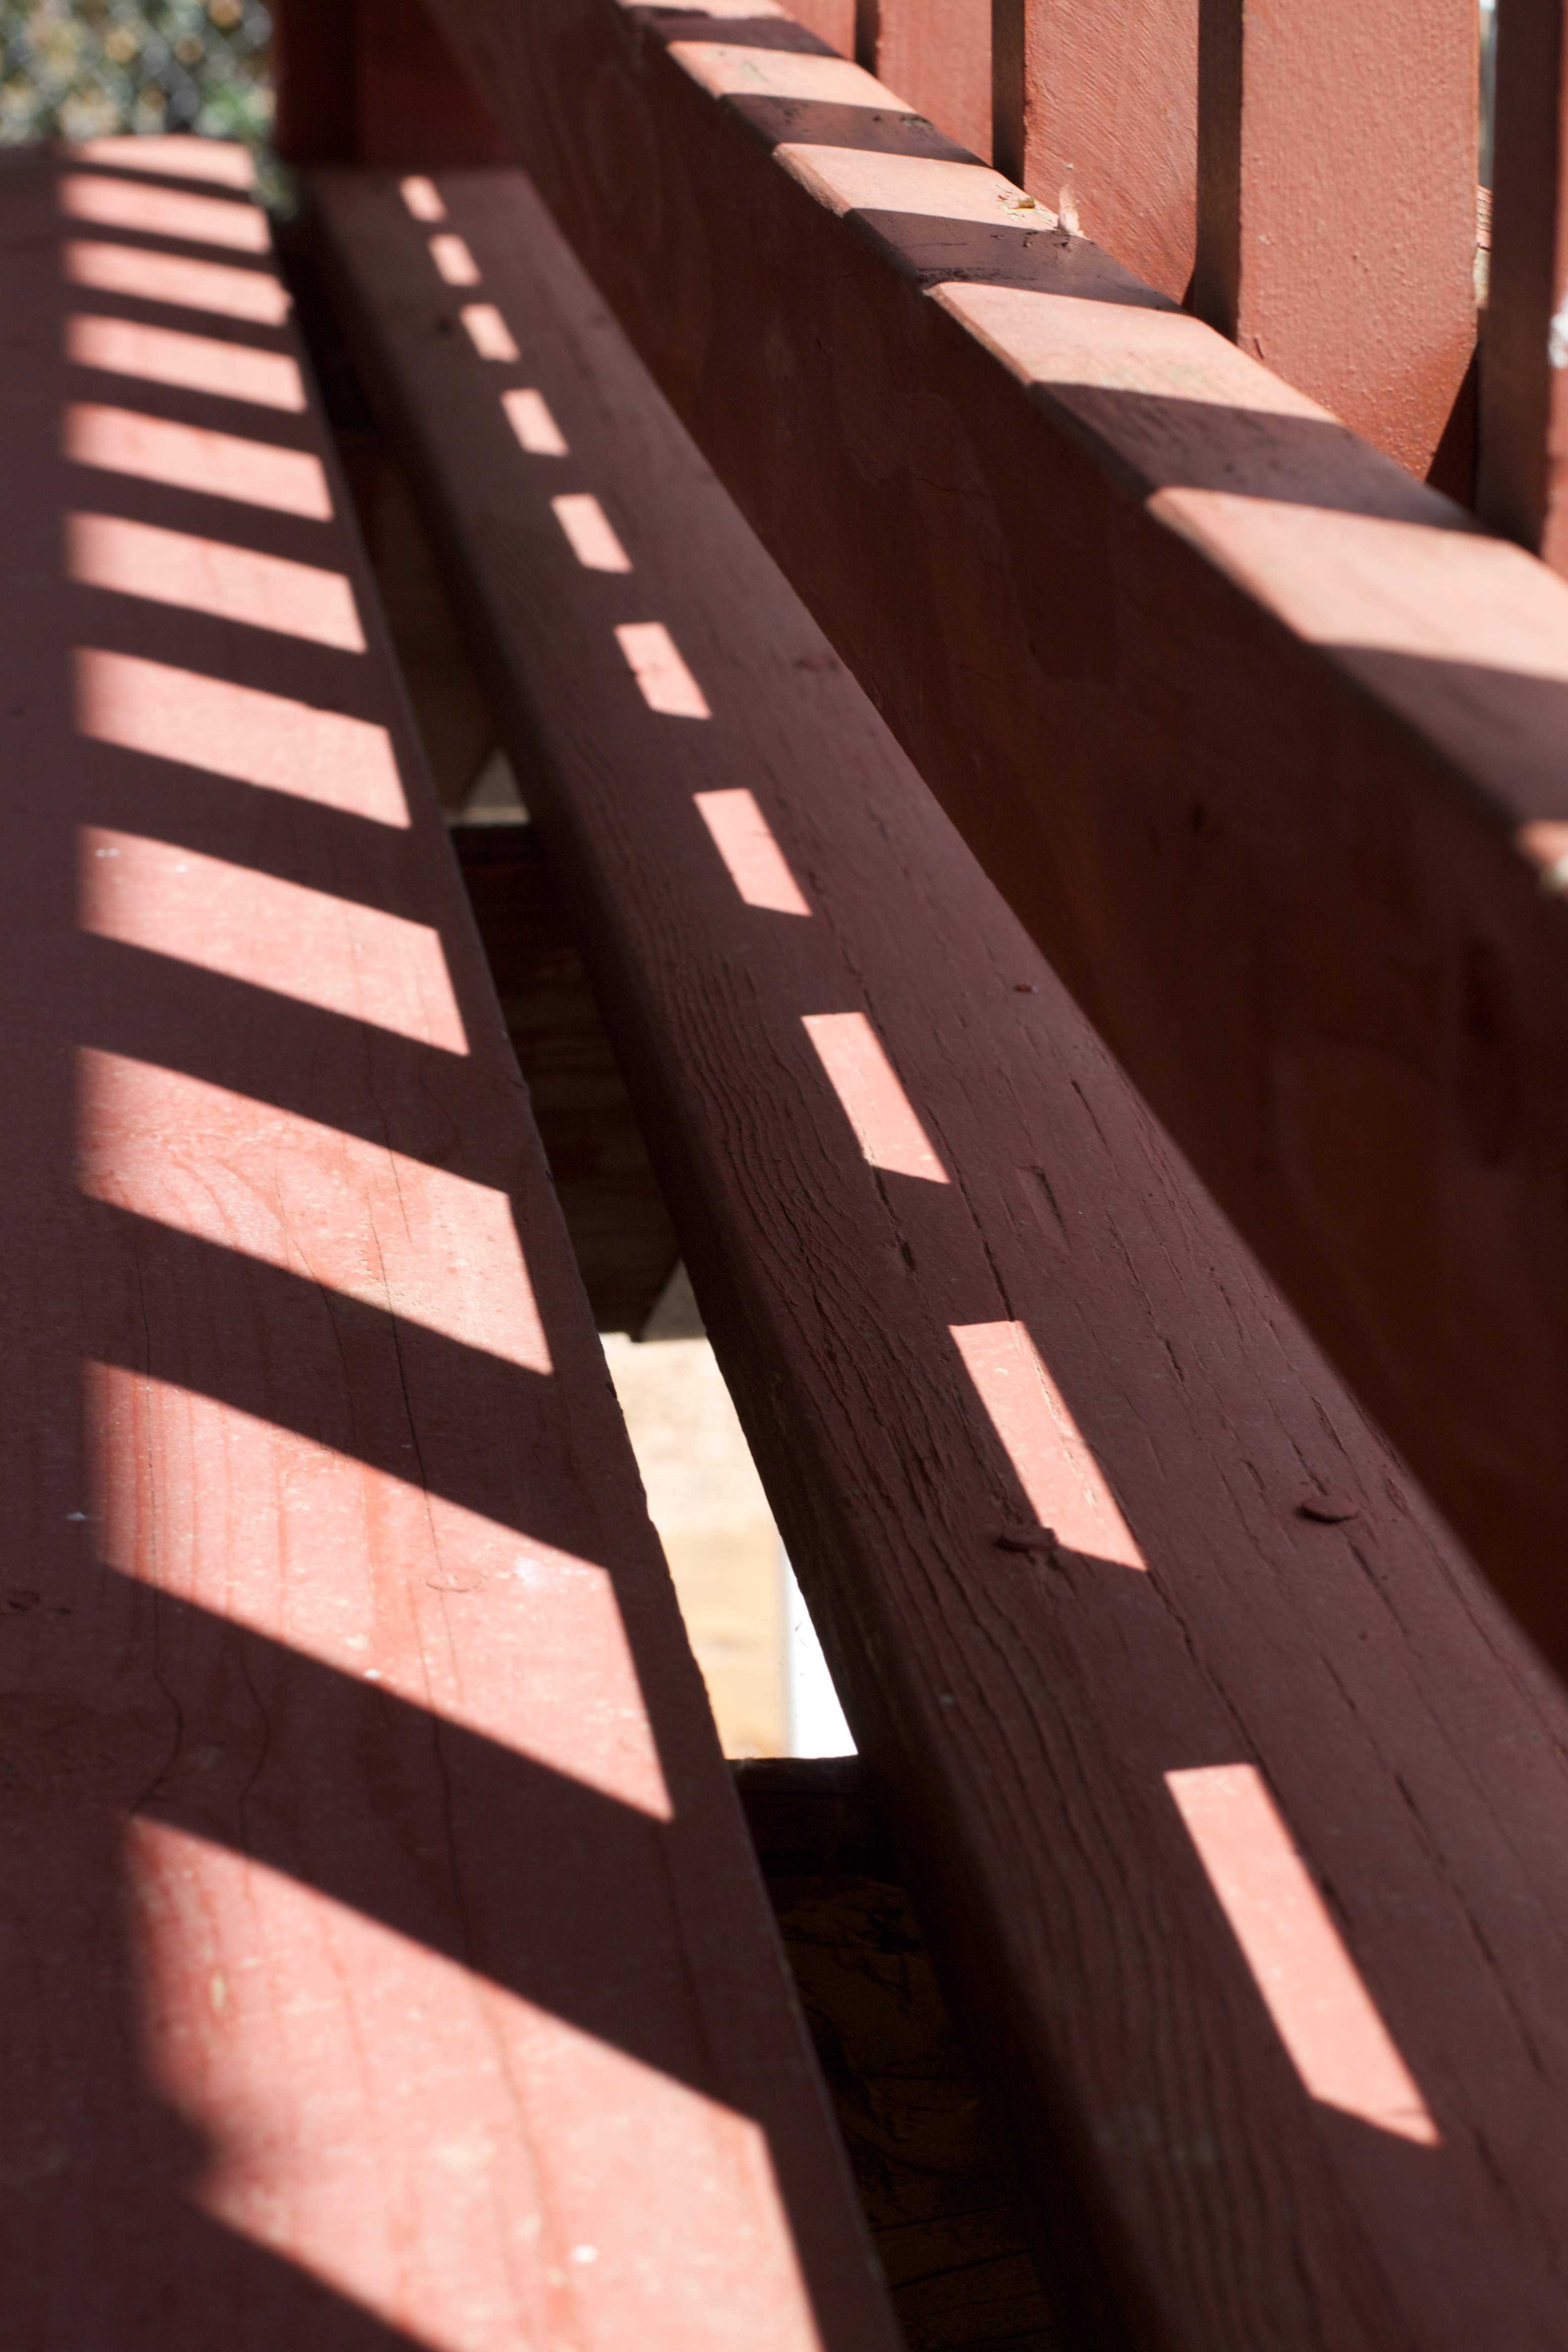
light, wood, floor, wall, beam, line, color, shadow, furniture, lighting, design, hardwood, stairs, symmetry, shape, dailyshoot, flooring